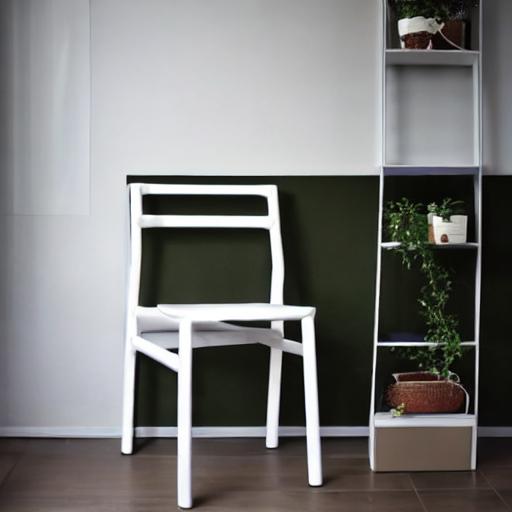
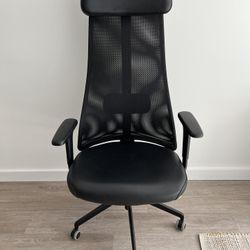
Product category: items_chair
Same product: no